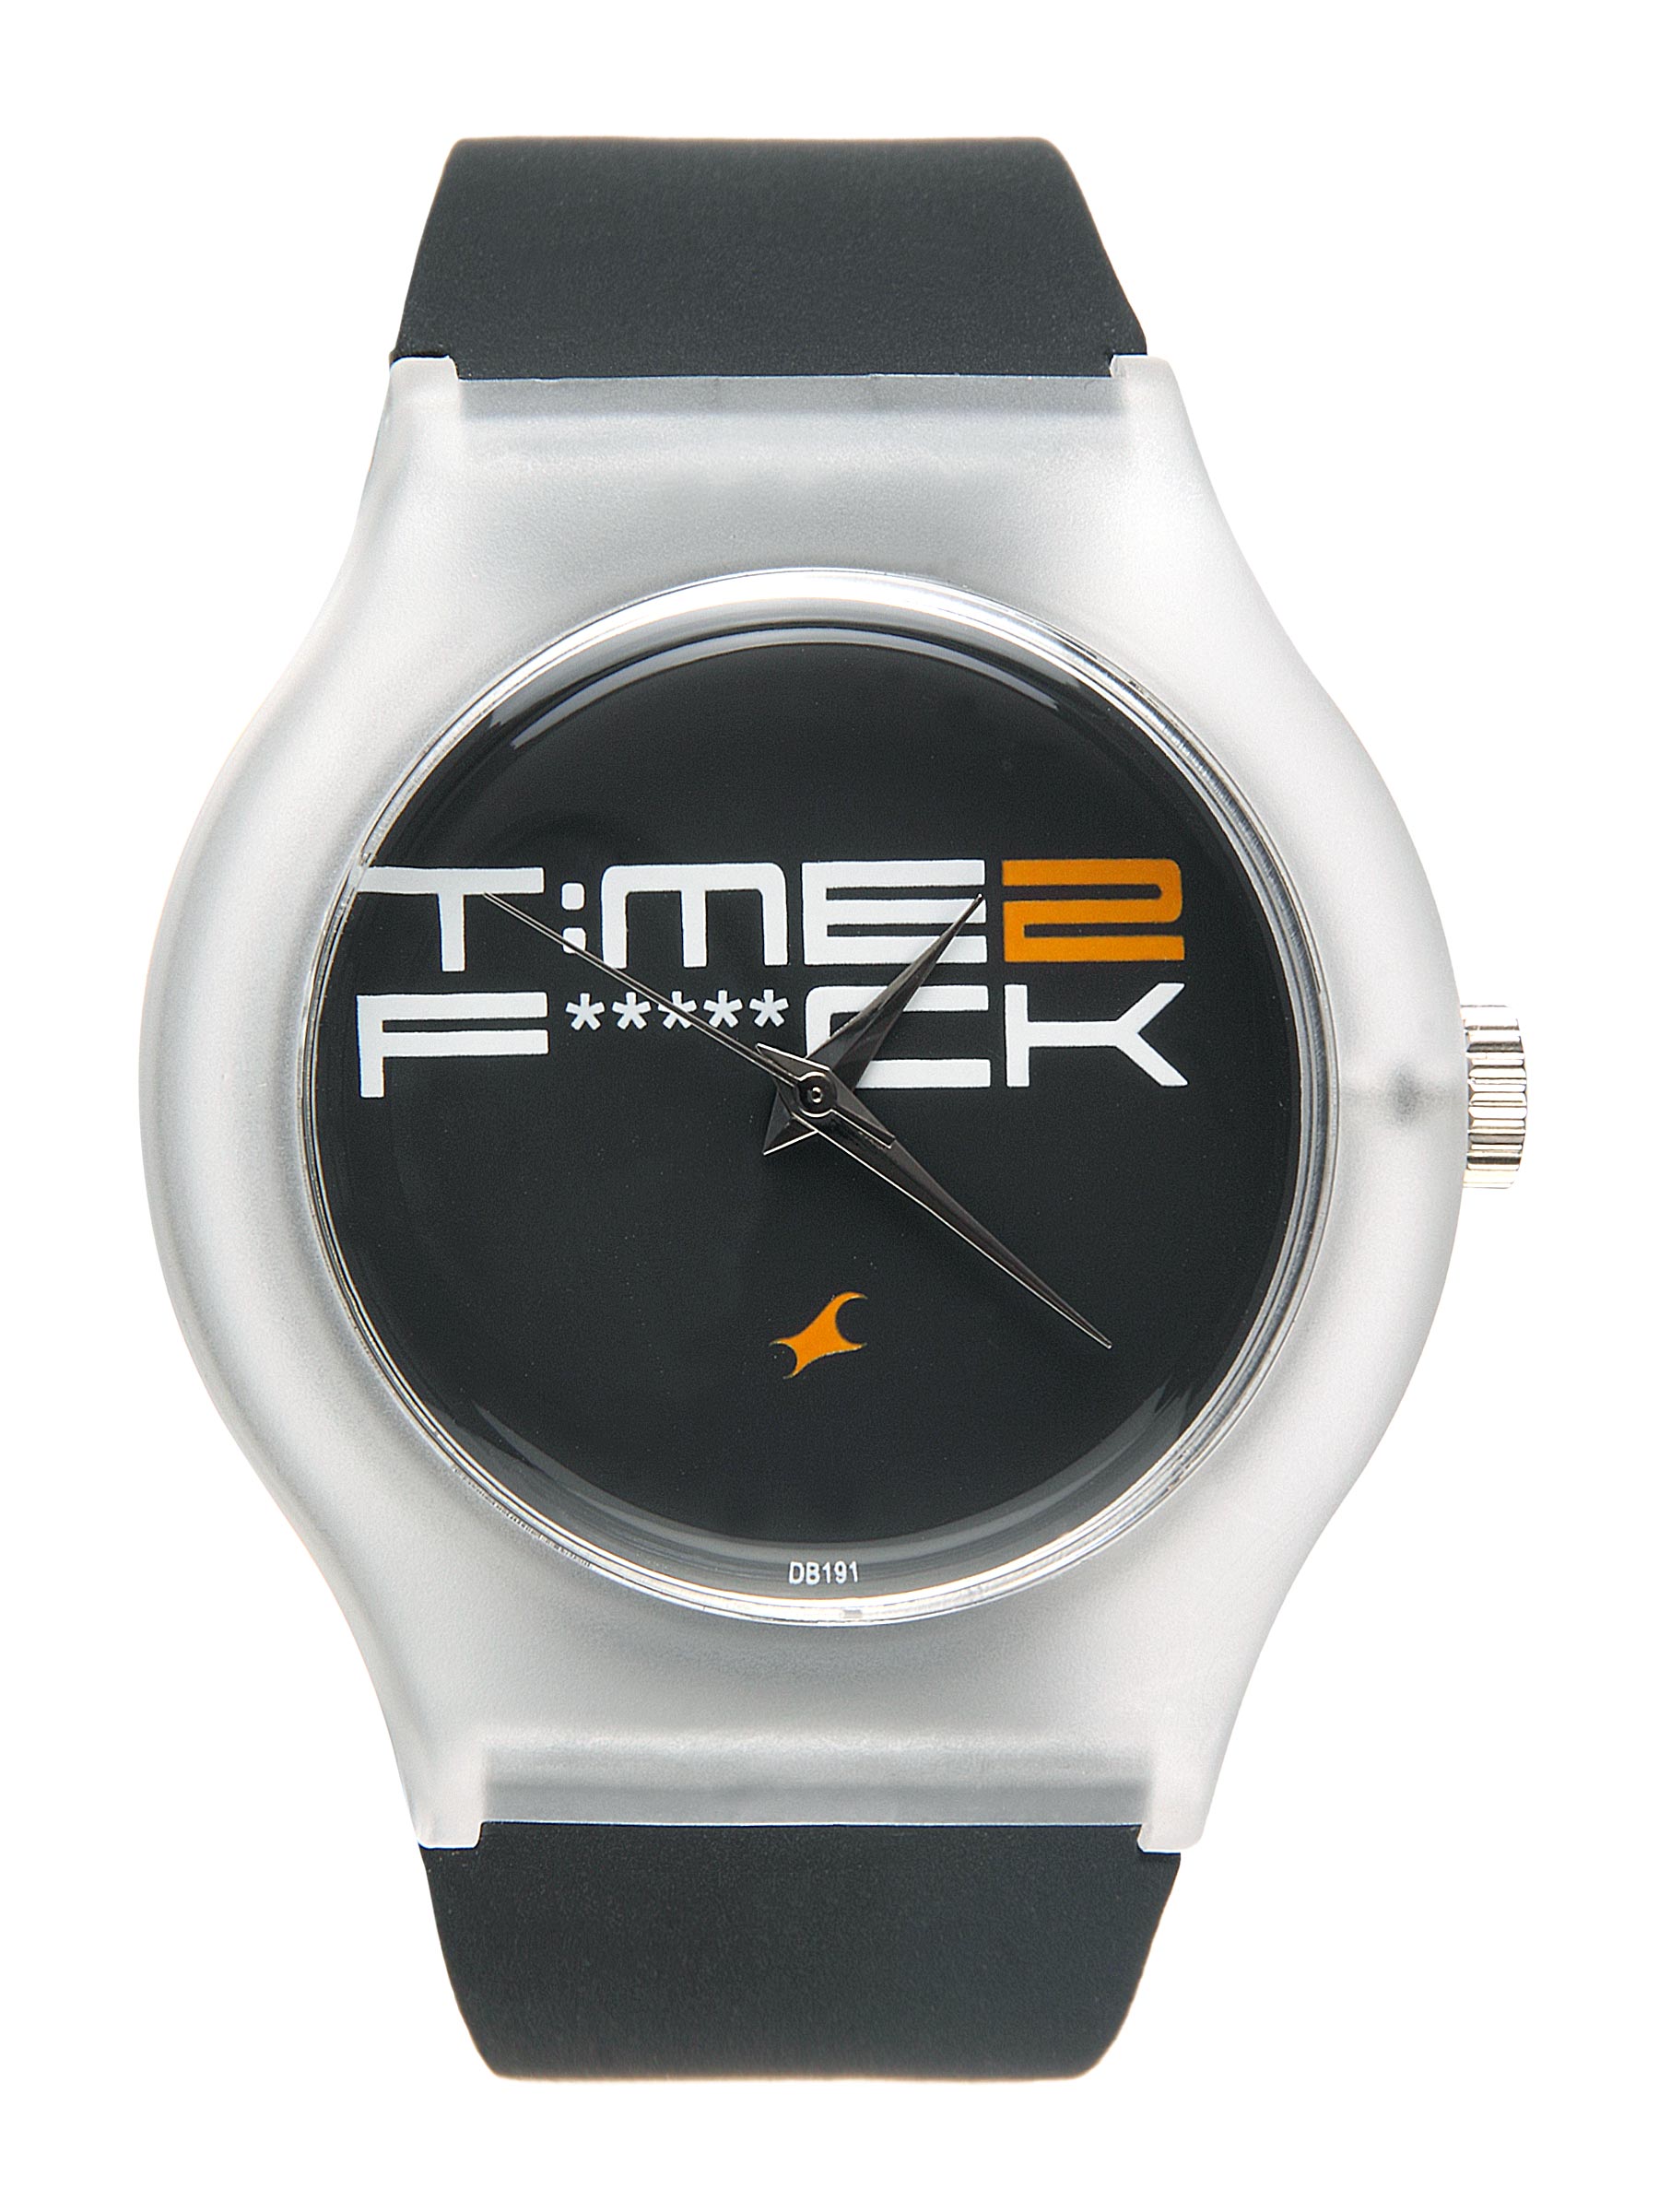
Fastrack Unisex Black Casual Watch
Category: Accessories / Watches / Watches
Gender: Unisex
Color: Black
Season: Winter 2016
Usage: Casual